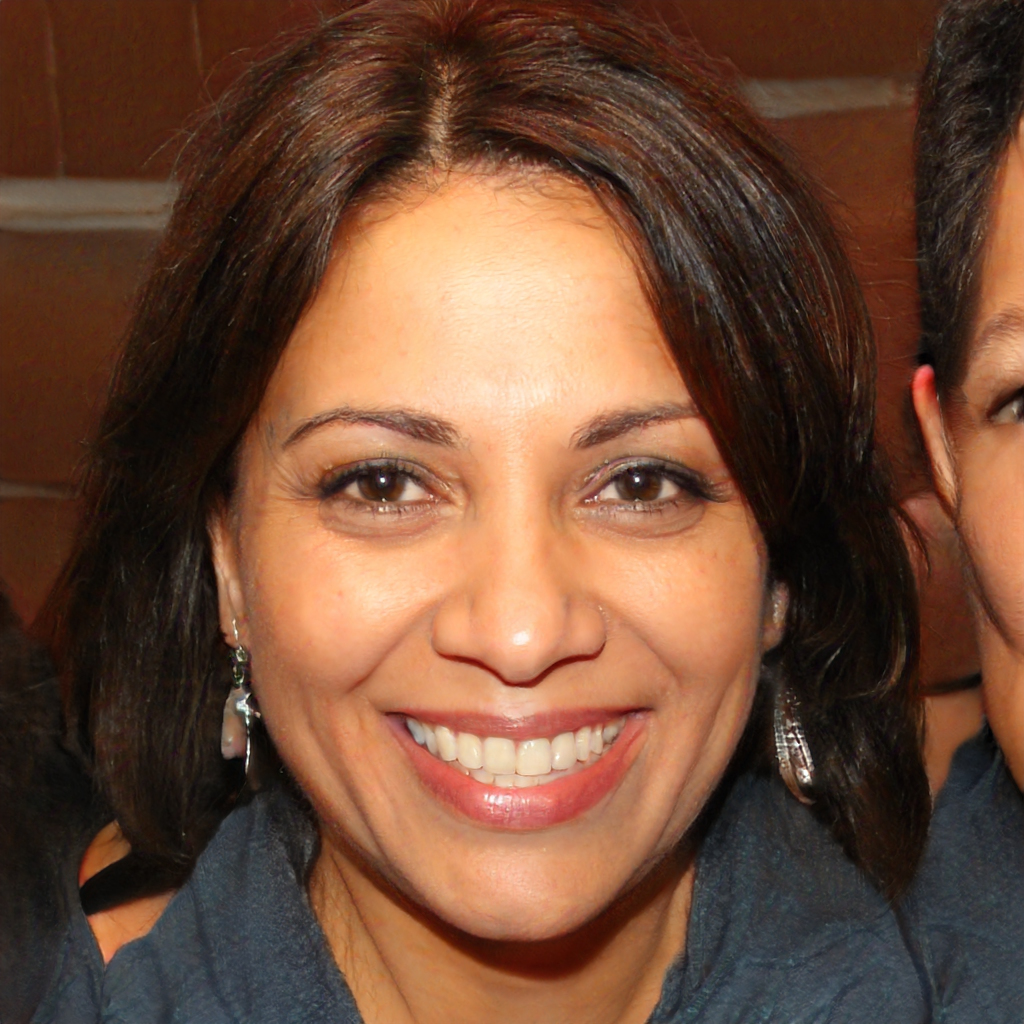
Gender: Female